Russian vedism

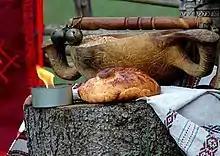
"Treba", a sacrificial offering in the style of the Kandybaite Vedic tradition.

The "Rigveda" written by Viktor Kandyba provides descriptions of the celebrations and ritual practices of the pre-Christian Russians. It also provides descriptions and a specific lexicon for the reconstruction of the ancient Russian social structure, with words pertaining to the semantic field of the kin all containing the concept "Ur": for instance, relatives belonging to the same kin are called "uruta", the youngest in the kin are called "urus", while couples united in marriage are called "uru".